Russian State Fire Service

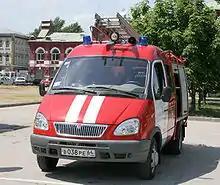
GAZelle based APP in Saratov.

Russian State Fire Service ("Gosudarstvennaya protivopozharnaya sluzhba") is the highest fire service body of Russian Federation. A part of the Ministry of Emergency Situations since 2001, the State Fire Service is divided into the Federal Fire Service and the Fire Service of the Federal subjects of Russia.